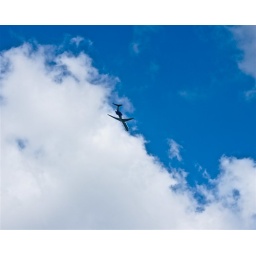
Up in the sky it's a bird, its a plane...its a plane